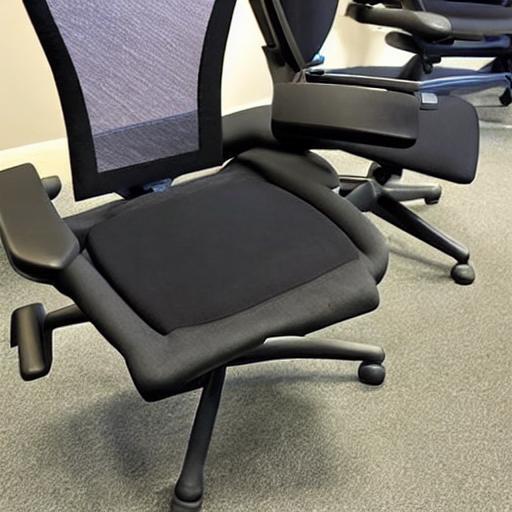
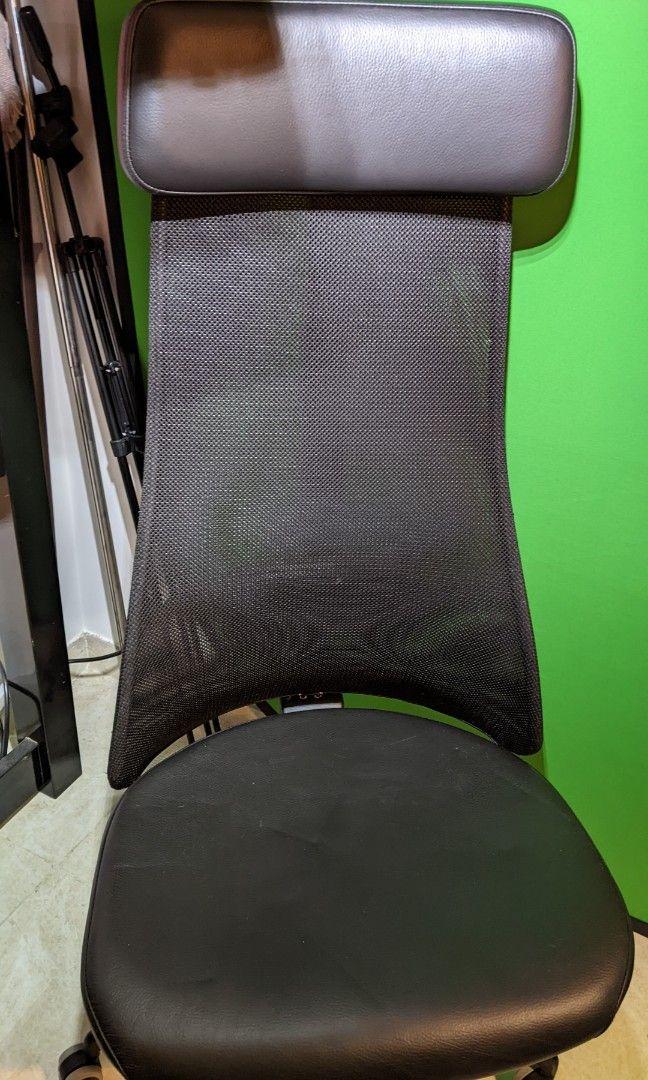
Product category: items_chair
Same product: no